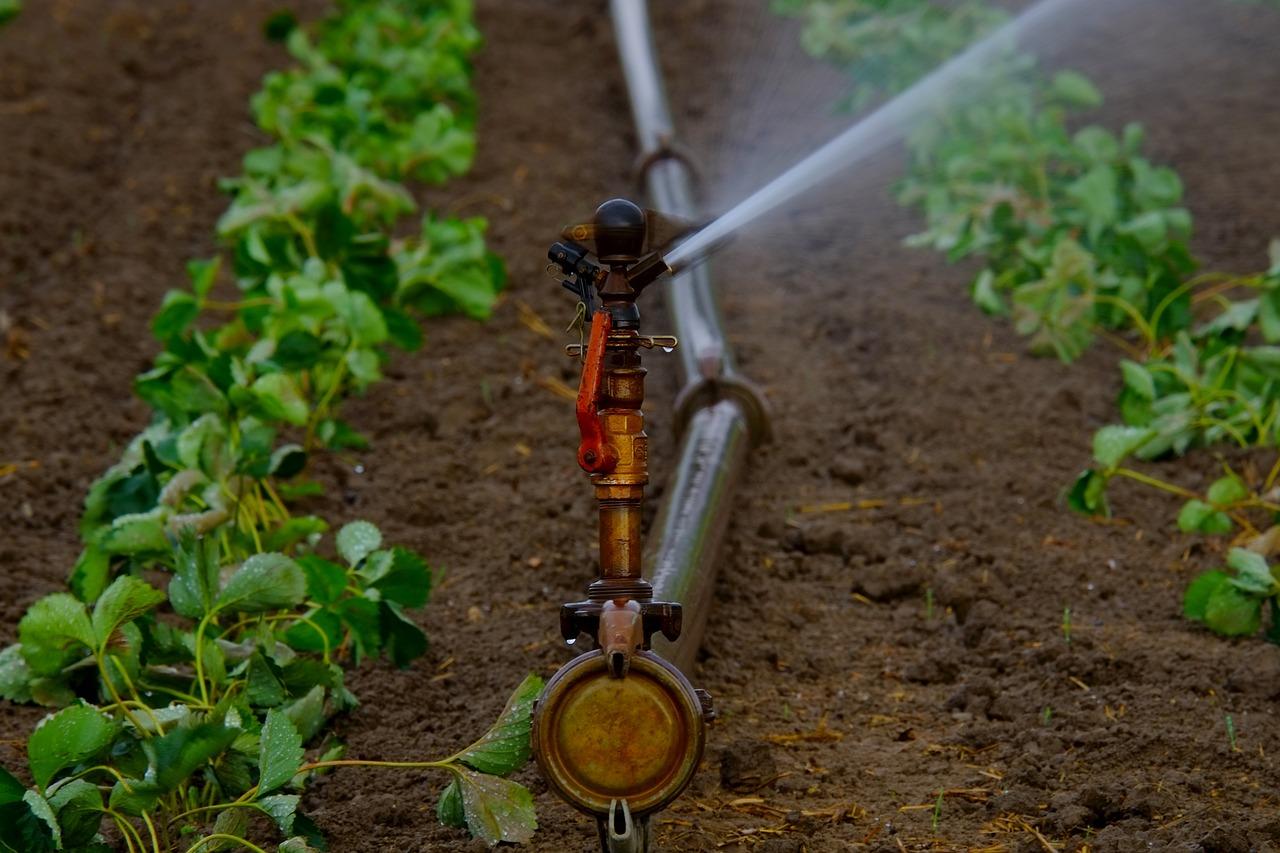
Mfumo huu wa umwagiliaji unatumia maji kutoka kwenye bomba kubwa la chuma katikati ya shamba, kuna pua zinazonyunyiza maji pande zote mbili, maji haya yanamwagiliwa kwenye mimea iliyopangwa kwa mistari, huu ni umuhimu wa kilimo cha kisasa.